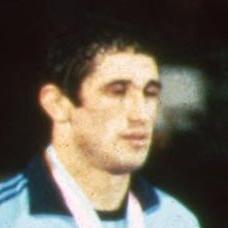
Age: 28